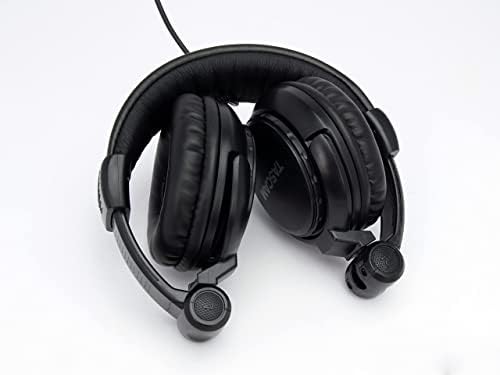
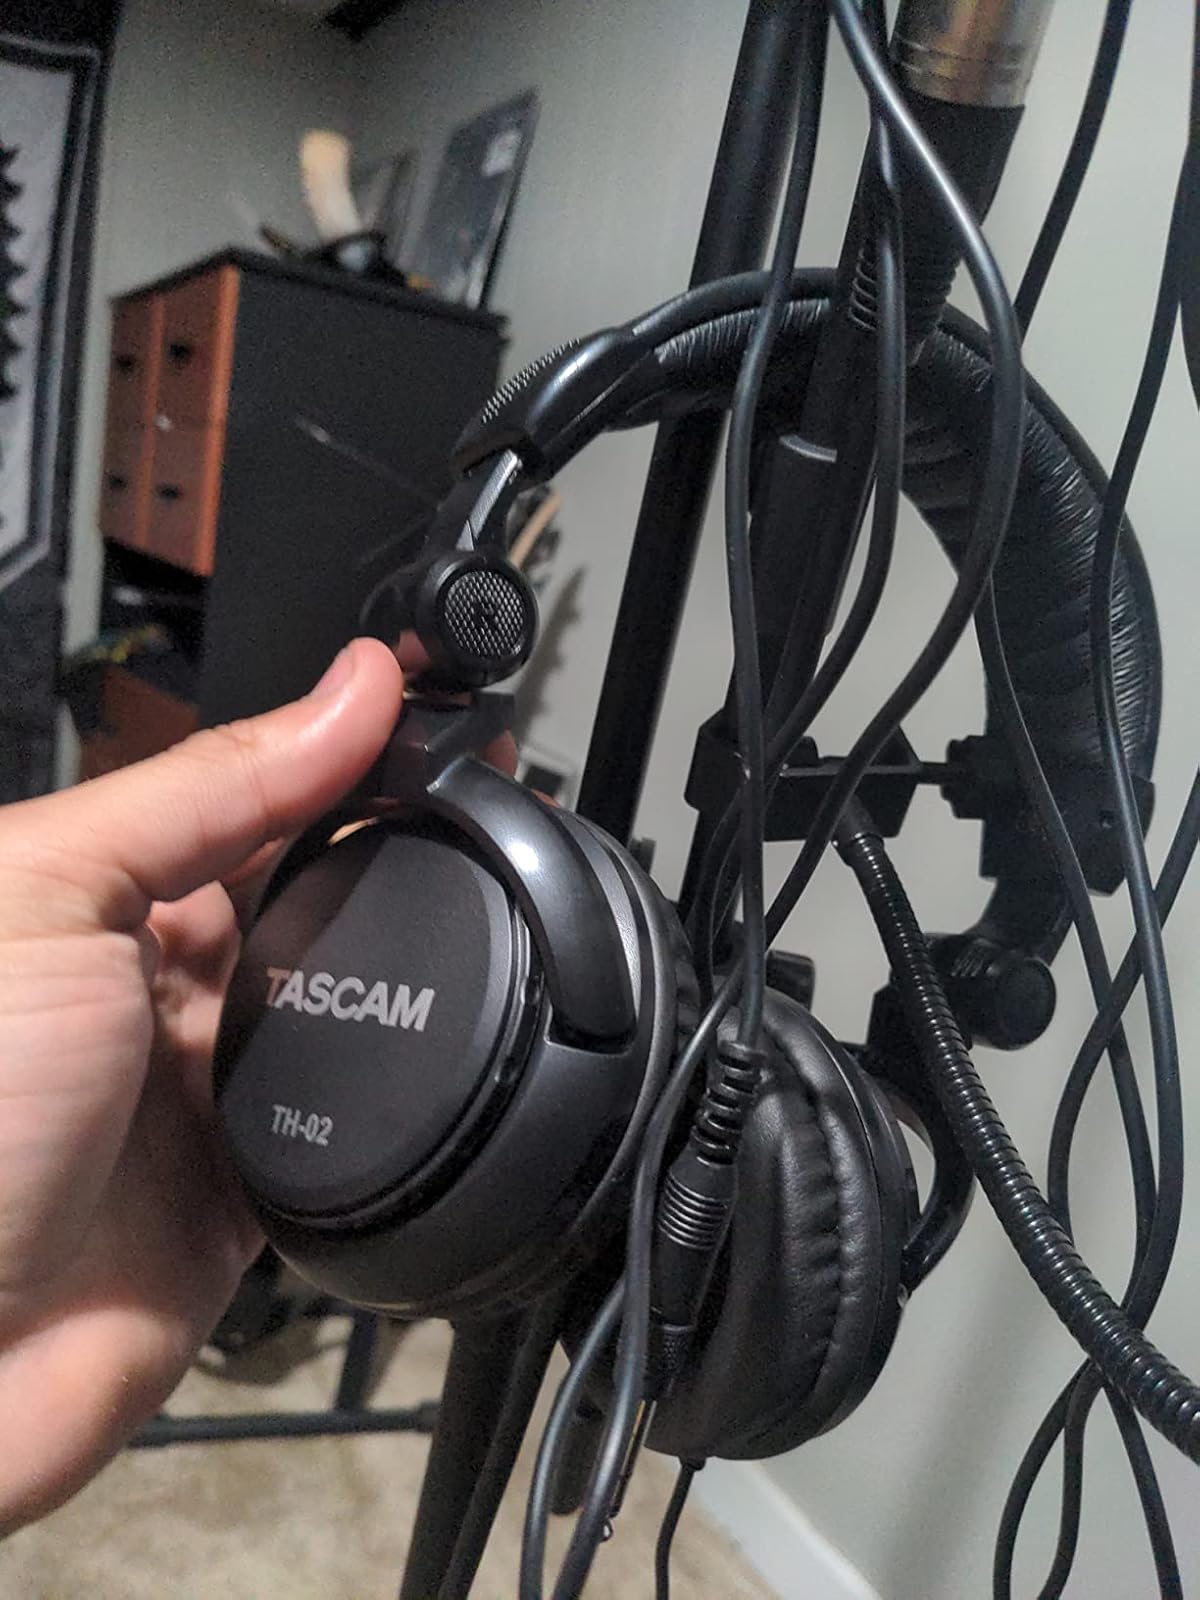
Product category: headphones
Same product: yes